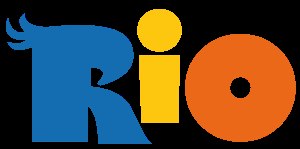
Rio (film)
Filmens logo
Rio er en 3D-animeret film, og er den sjette film lavet af Blue Sky Studios. Filmen er instrueret af Carlos Saldanha og skrevet af Don Rhymer. Stemmerne til filmens figurer i den originale version er dubbet af Jesse Eisenberg, Anne Hathaway, Rodrigo Santoro, Bebel Gilberto, Kate del Castillo, Jamie Foxx, will.i.am, Tracy Morgan, George Lopez, Jake T. Austin, Leslie Mann, Jemaine Clement, Jane Lynch, og Robin Thicke.